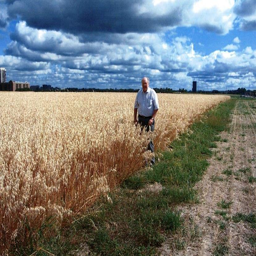
person in a field of oats